Chala Style

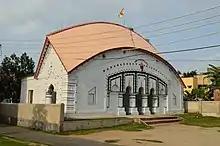
The Nandadulal Jiu Mandir, Chandannagar, West Bengal, India.

Chala Style (Bengali: চালা শিল্পরীতি) is a style of Bengal temple architecture, that originated in Bengal from the 15th centuries. Originating as a regional style in Hindu temple architecture. The main features of this style are curved tops and cornices. "Chala-style" temples in West Bengal were made of mud walls and thatched roofs. But, in East Bengal (now Bangladesh) it was built with bamboo structures and thatched roofs.